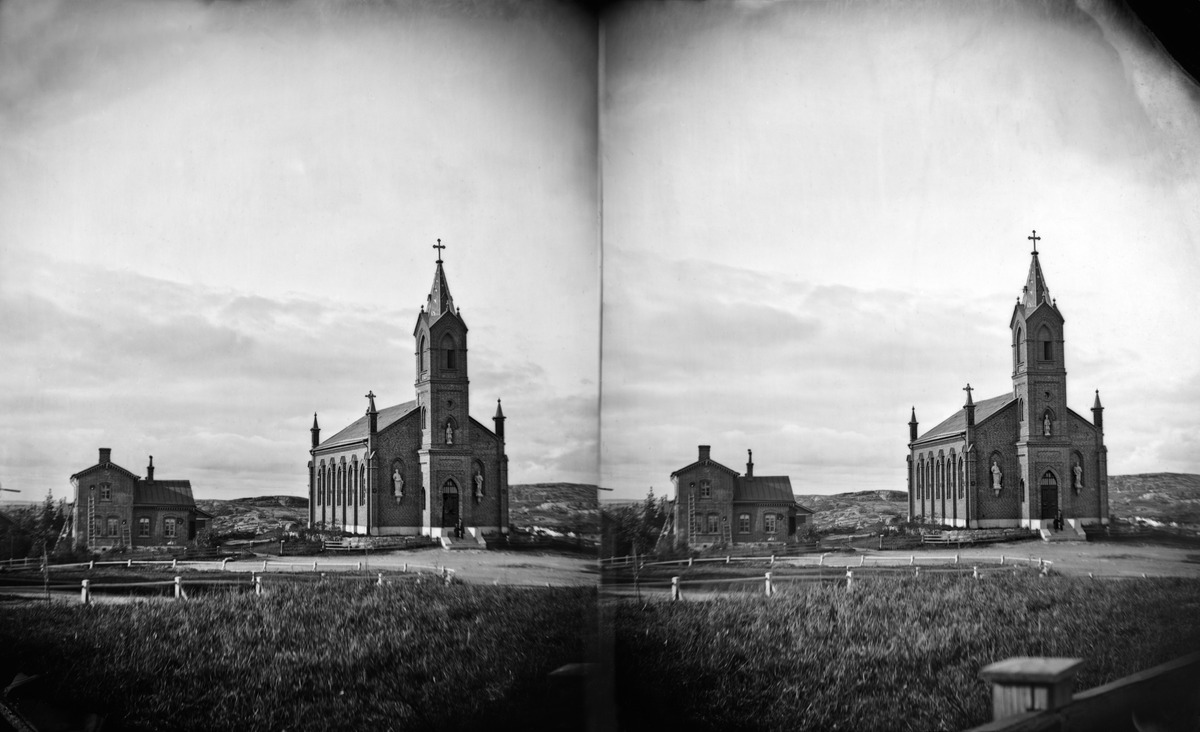
Roomalaiskatolinen Pyhän Henrikin kirkko ja papilla, Puistokatu 1
sisällön kuvaus: Roomalaiskatolinen Pyhän Henrikin kirkko ja papilla, Puistokatu 1. Arkkitehti E. B. Lohrmann, valmistunut 1860. mustavalkoinen
Kuvaaja: Hoffers, Eugen, valokuvaaja
Ajankohta: kuvausaika 1870 n.
Paikka: Suomi, Uusimaa, Helsinki, Ullanlinna Helsinki, Tehtaankatu 2. Puistokatu 1
Aiheet: kirkot, kirkkorakennukset, kroomalaiskatoliset, arkkitehtuuri